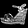
Label: Sandal